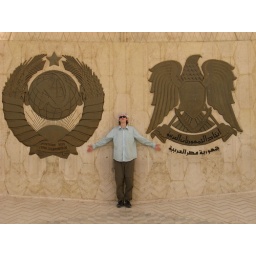
Aswan dam monument for Russian aid in building the dam